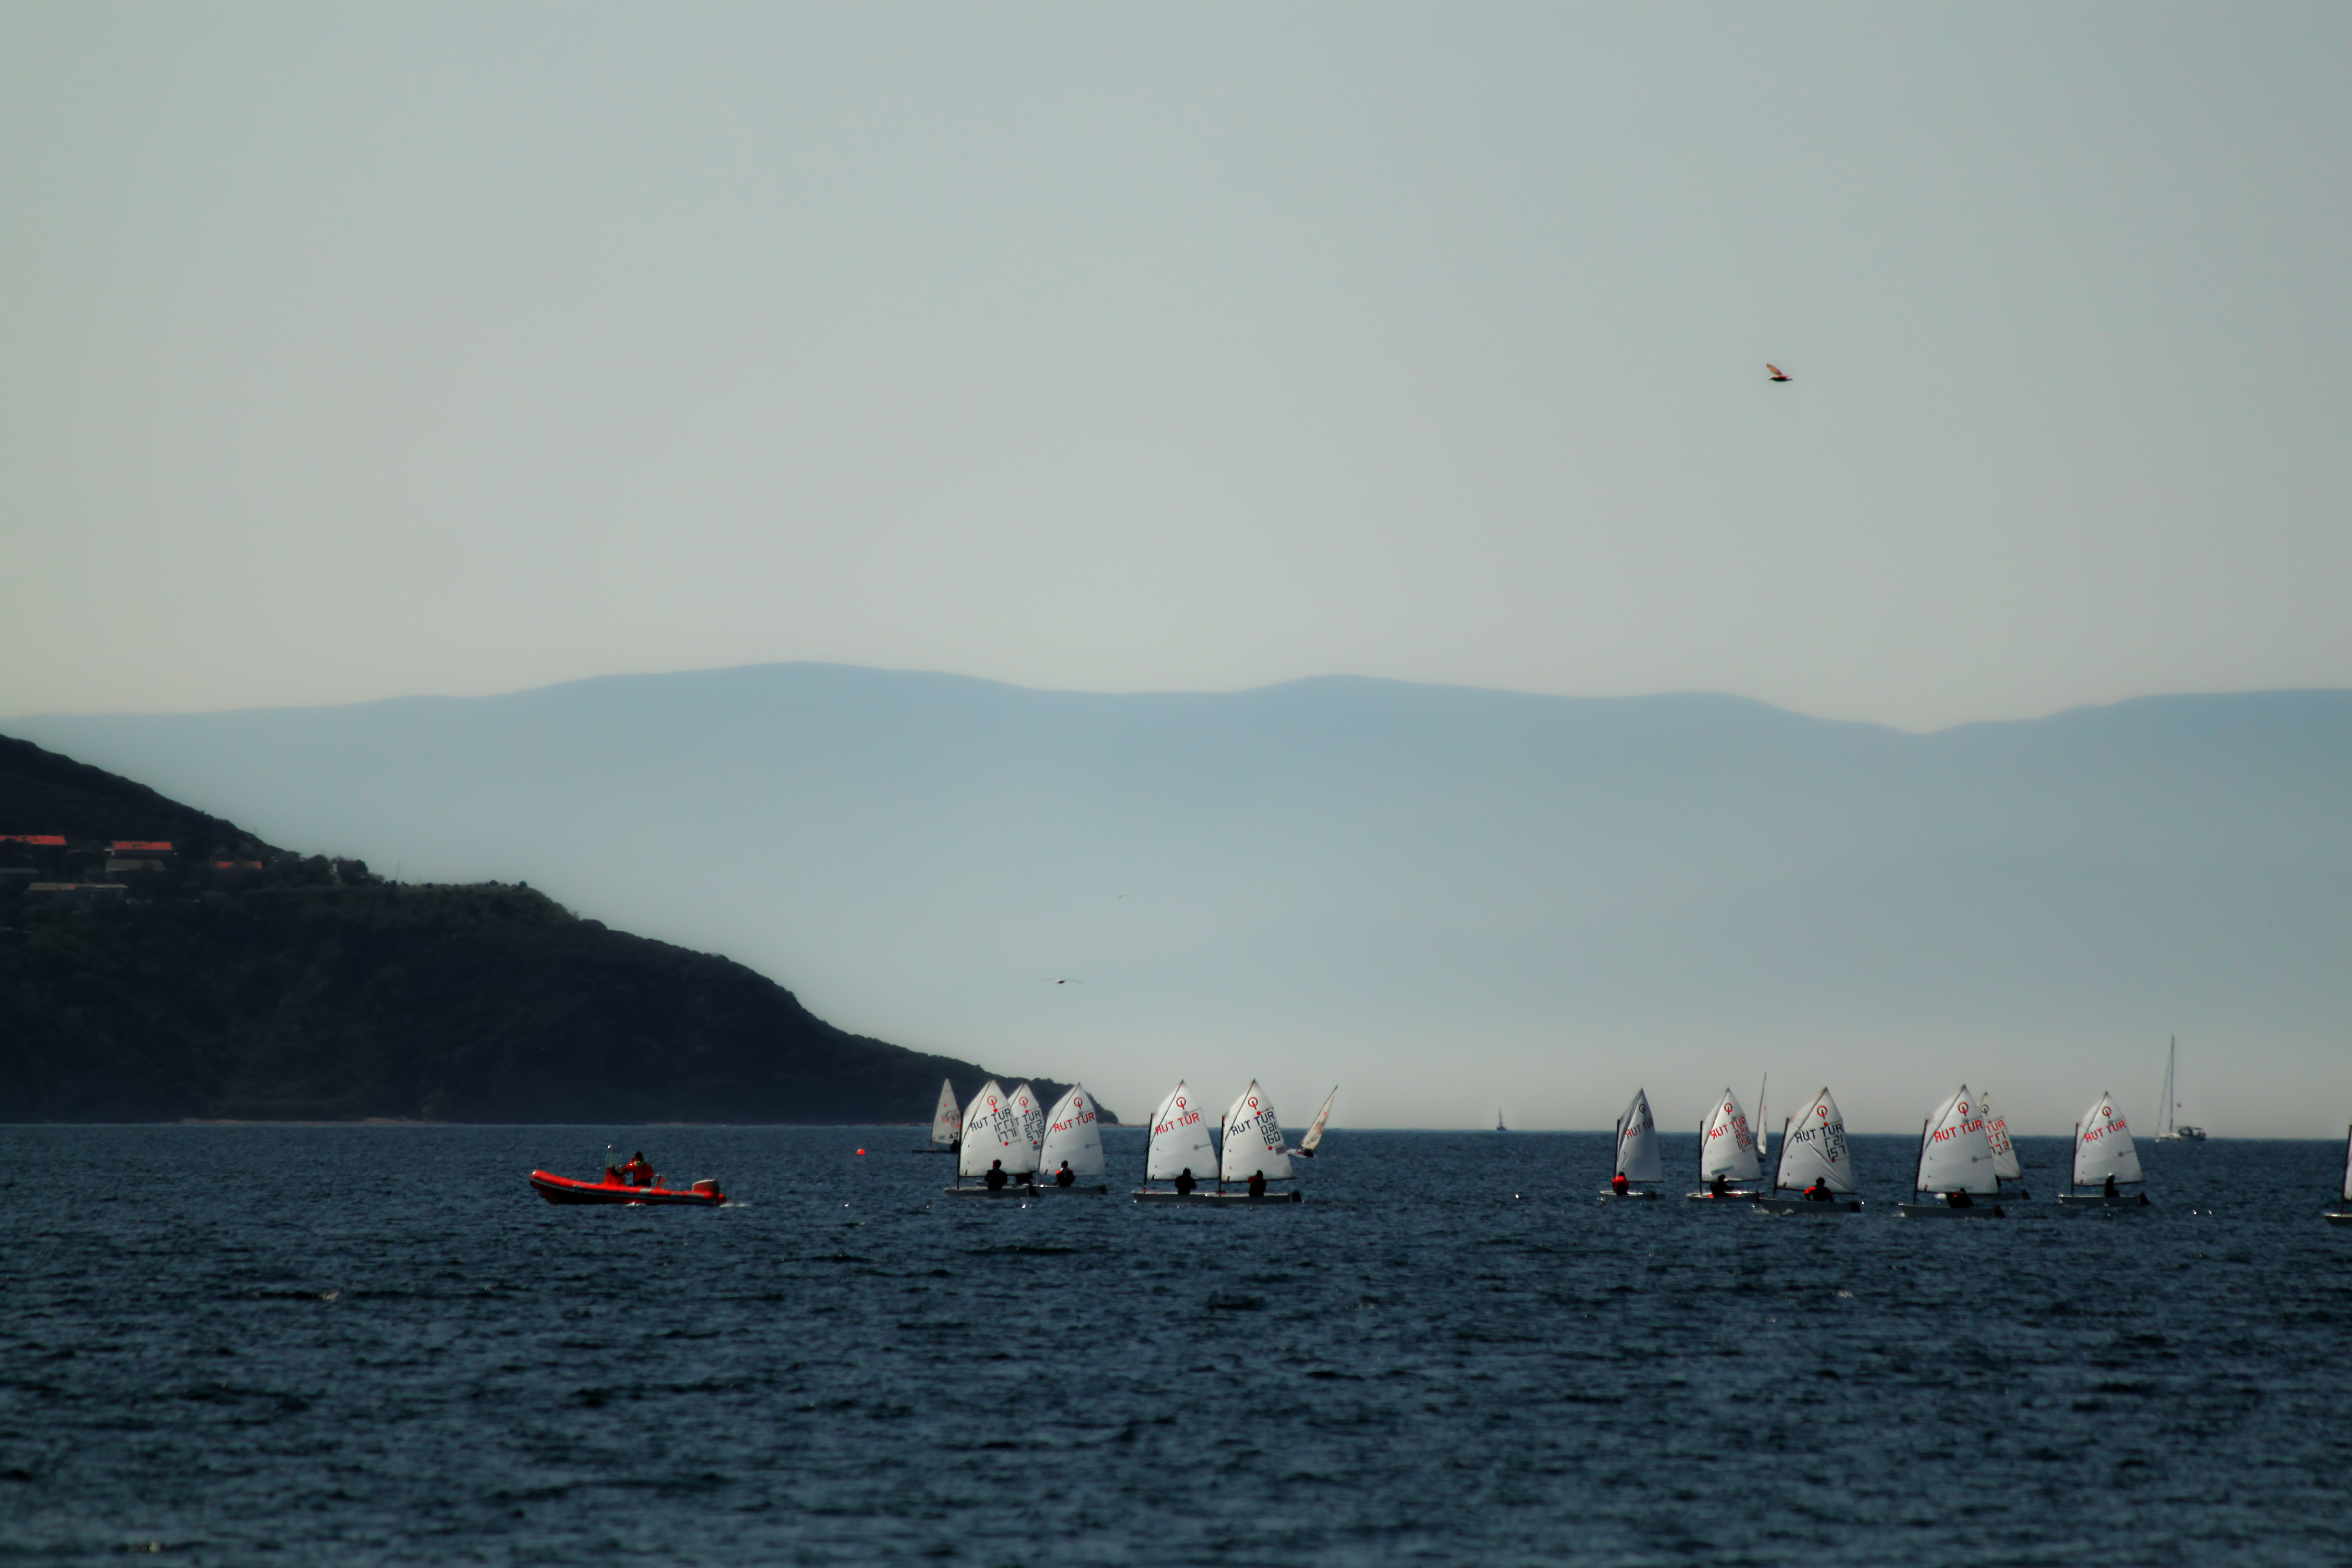
beach, sea, coast, ocean, horizon, wave, vehicle, sailing, bay, arctic, sails, saariysqualitypictures, atmospheric phenomenon, atmosphere of earth